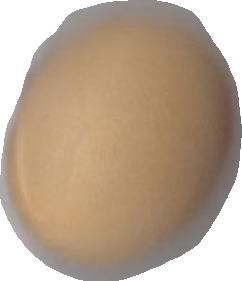
Variety: Grobogan